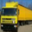
Label: truck